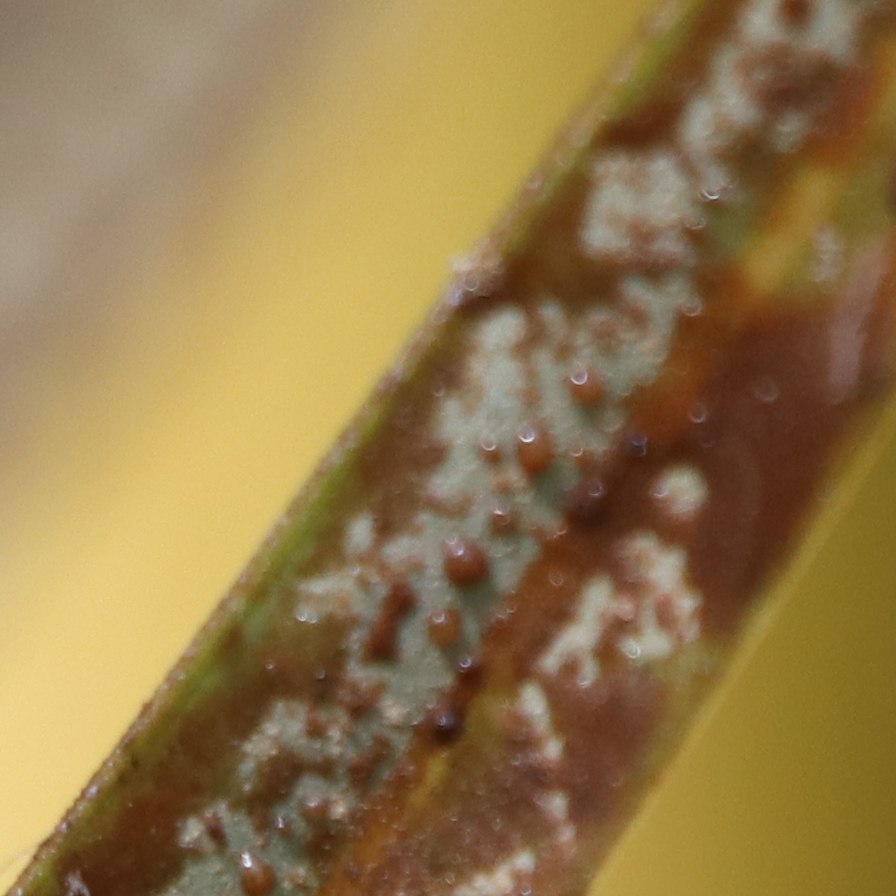
Label: Honey